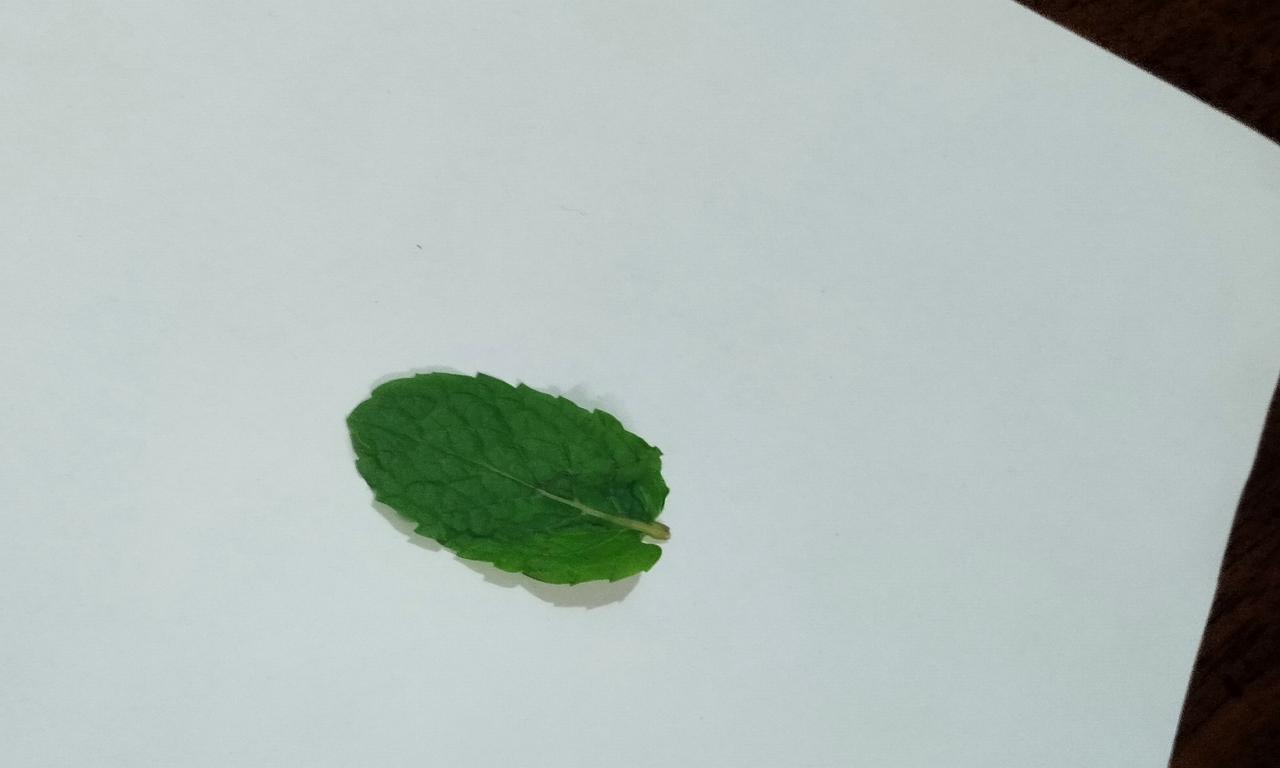
Label: Fresh